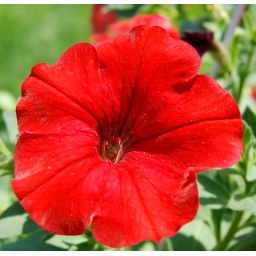
One of the flowers in the plant I bought my Grandmom for Mother's Day...